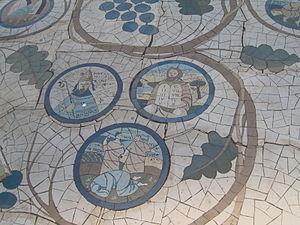
L'église des Béatitudes est une église catholique consacrée en 1938 qui se trouve au bord du lac de Tibériade, à deux cents mètres d'altitude, à proximité du Mont des Béatitudes. C'est sur ce site que, selon la tradition chrétienne, Jésus prononça son Sermon sur la montagne. L'église est construite non loin des vestiges d'une église bâtie après l'acte de tolérance du culte chrétien par les autorités romaines.
Le mont des Béatitudes est une colline située au Nord d'Israël, dans l'ancienne province de Galilée. Jésus y aurait prononcé le Sermon sur la montagne.